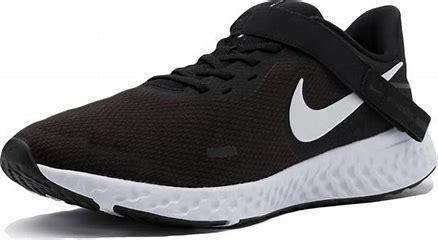
Brand: Nike
Model: Revolution 5 Flyease